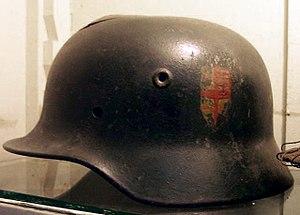
Stahlhelm, modèle M40 sans coiffe intérieure et jugulaire Русский: Шлем солдат Вермахта
Cette page propose une liste de couvre-chefs par ordre alphabétique.
Stahlhelm est un terme allemand signifiant littéralement « casque d'acier ». Il désigne le casque en fer forgé de forme caractéristique, développé vers la fin du XVᵉ siècle puis amélioré lors de la Première Guerre mondiale, et qui deviendra le symbole du soldat allemand jusqu'à la fin de la Seconde Guerre mondiale. Un modèle en acier fut en effet introduit à la fin de janvier 1916 pour remplacer sur le champ de bataille le casque à pointe, fabriqué en cuir. Plusieurs modèles modernisés furent ensuite développés à partir de 1935, notamment pour les parachutistes.